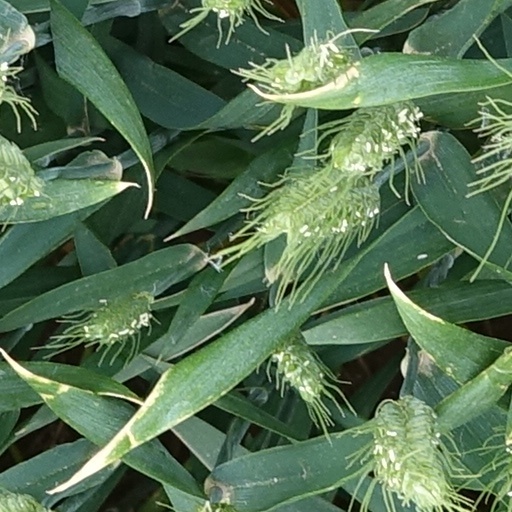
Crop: wheat